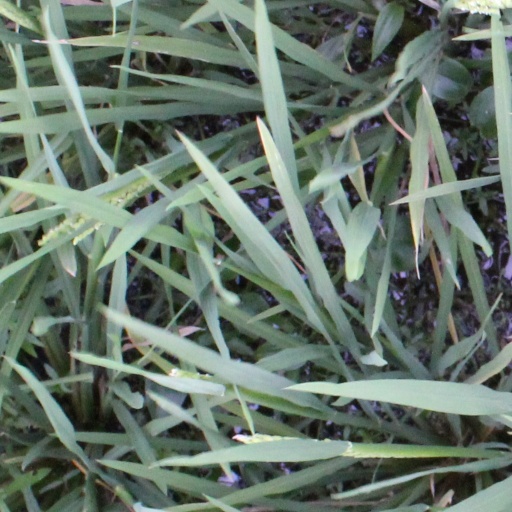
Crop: rice